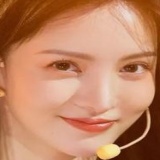
diễn viên Kim Thần